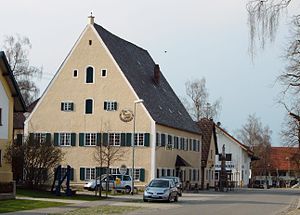
Fuchstal / Billeder
Fuchstal er en kommune i Landkreis Landsberg am Lech, Regierungsbezirk Oberbayern i den tyske delstat Bayern. Den ligger ca. 60 kilometer sydvest for München og udgør med kommunen Unterdießen Verwaltungsgemeinschaft Fuchstal.